Science and technology in India

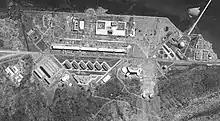
India's first reactor (Apsara) and a plutonium reprocessing facility, as photographed by a US satellite on 19 February 1966

On 18 August 1951 the minister of education Maulana Abul Kalam Azad, inaugurated the Indian Institute of Technology at Kharagpur in West Bengal. Possibly modeled after the Massachusetts Institute of Technology these institutions were conceived by a 22-member committee of scholars and entrepreneurs under the chairmanship of N.R. Sarkar.